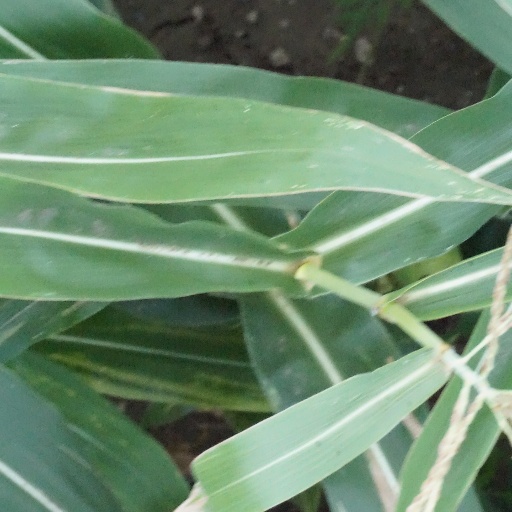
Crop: maize; corn